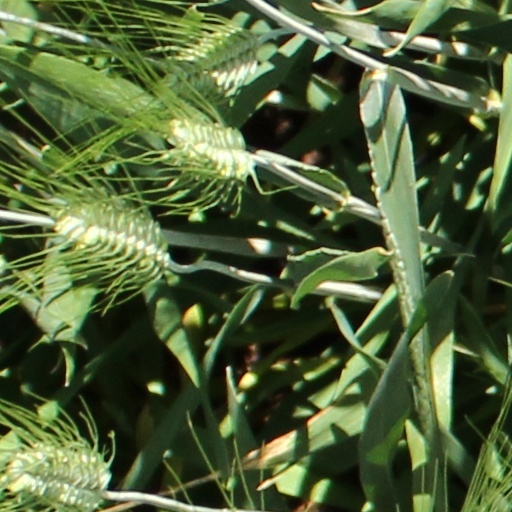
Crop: wheat